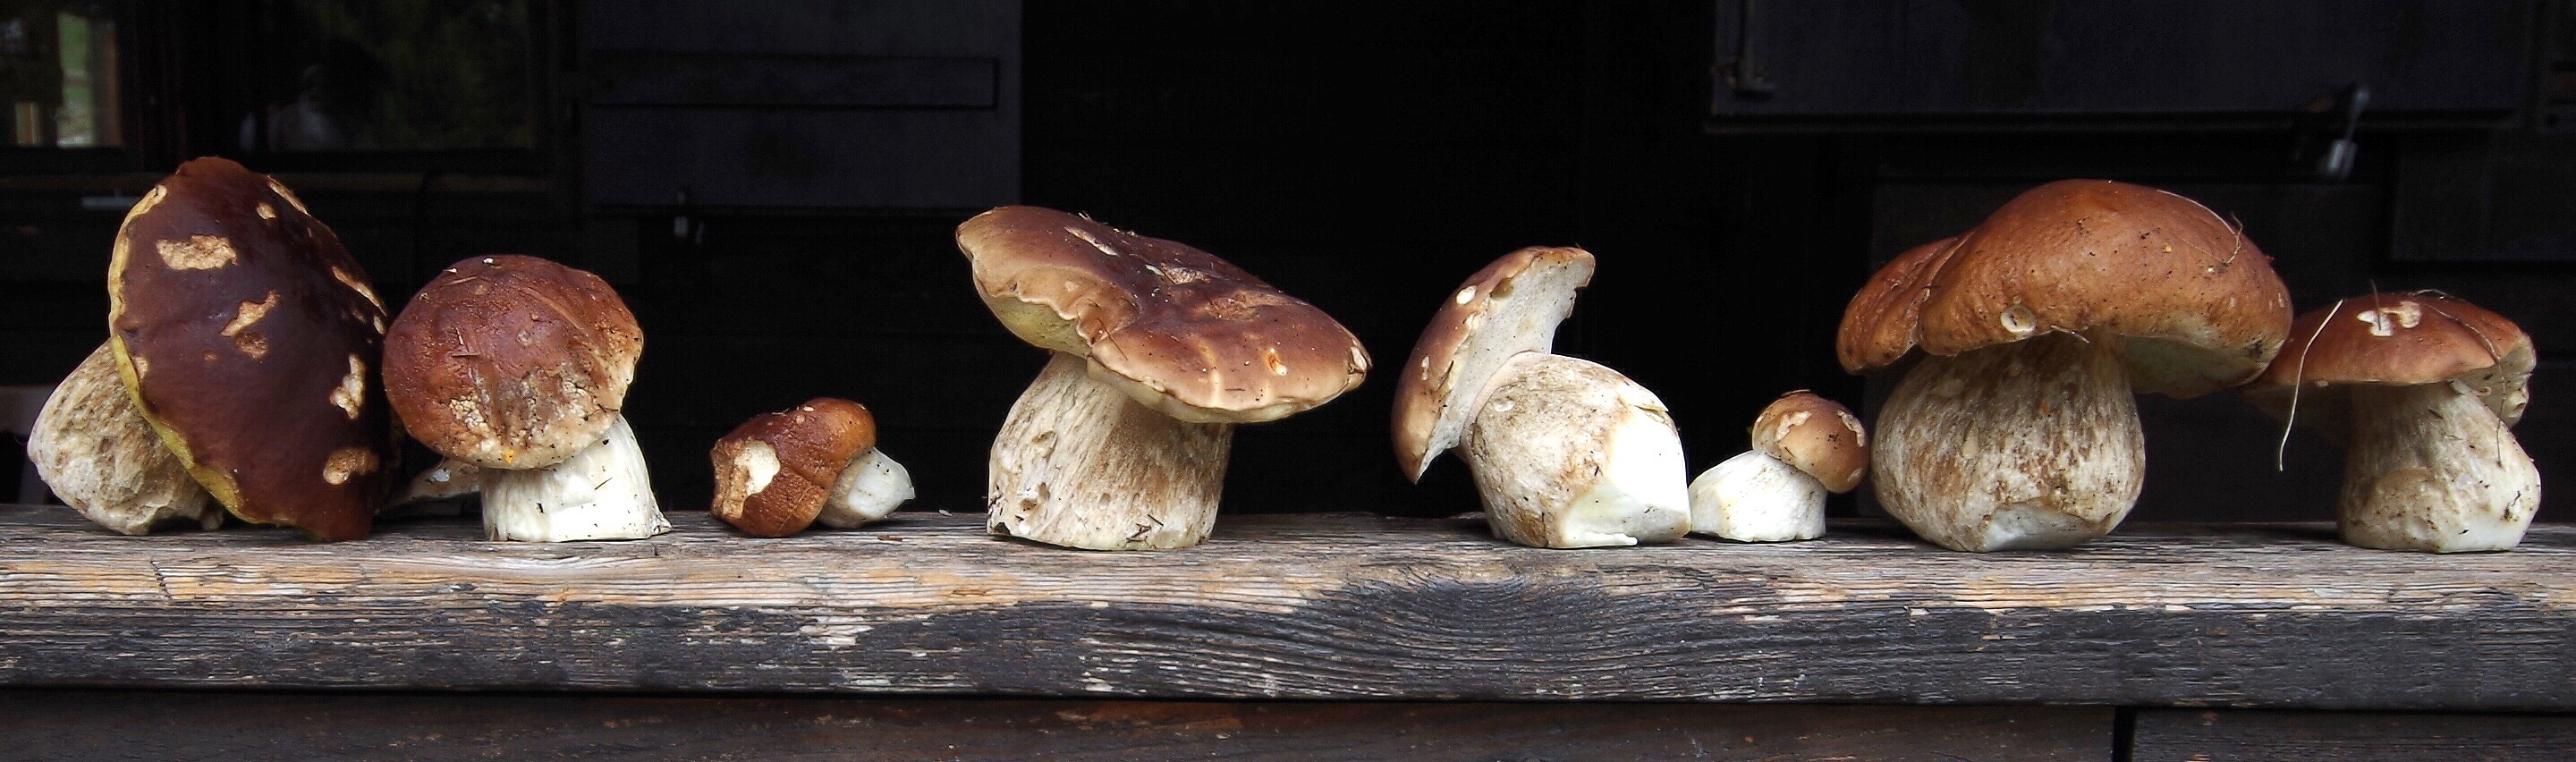
wood, food, produce, brown, mushroom, carving, matsutake, cep, noble rot, oyster mushroom, edible mushroom, shiitake, medicinal mushroom, penny bun, pleurotus eryngii, herrenpilz